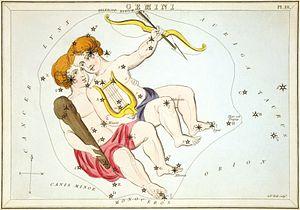
Urania's Mirror; or, a view of the Heavens est un ensemble de 32 cartes astronomiques publié en novembre 1824. Contenant des illustrations basées sur A Celestial Atlas d'Alexander Jamieson, les cartes avaient également des trous pour permettre de voir une représentation des étoiles de la constellation devant une lumière. Gravées par Sidney Hall, elles ont été identifiées comme le travail du révérend Richard Rouse Bloxam, un maître assistant à la Rugby School, bien qu'il ait été dit que ce soit le travail « d'une dame ».